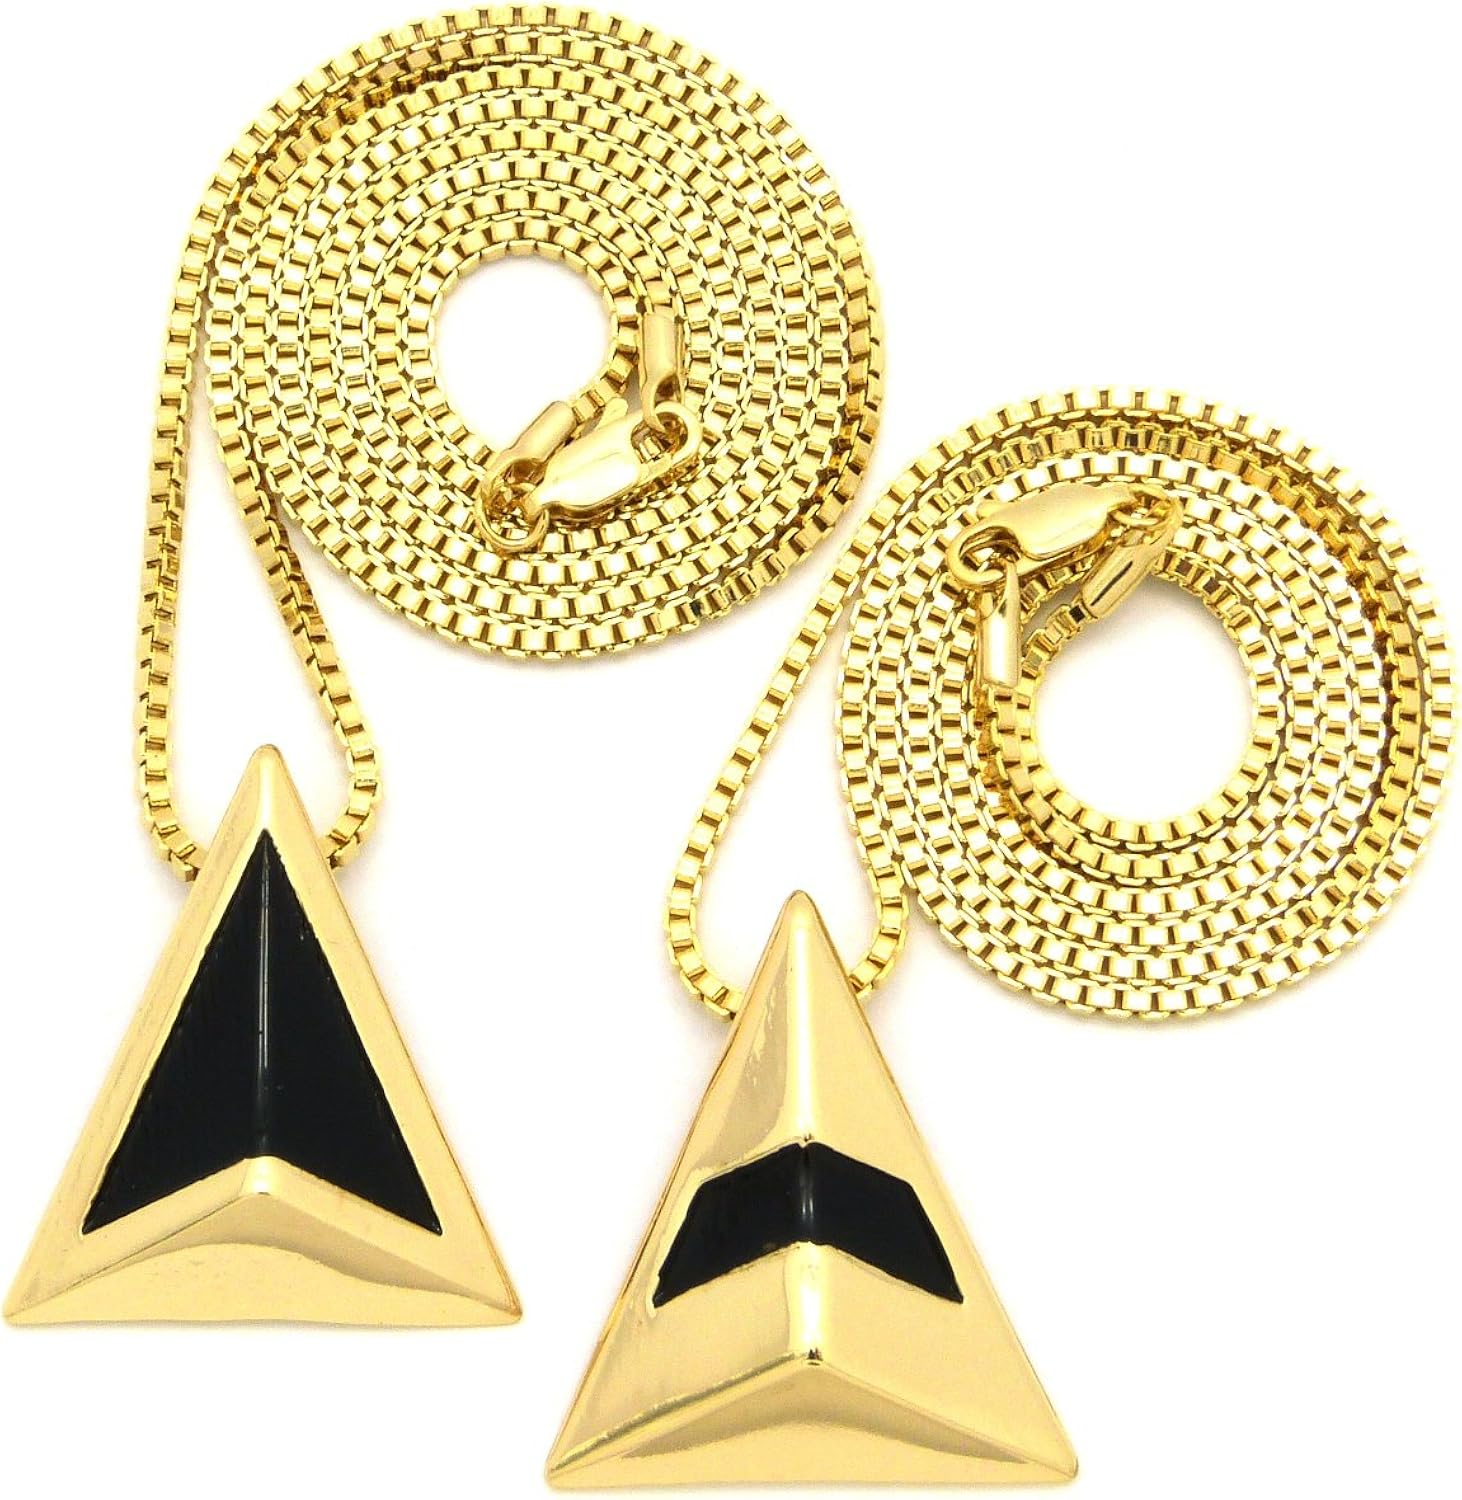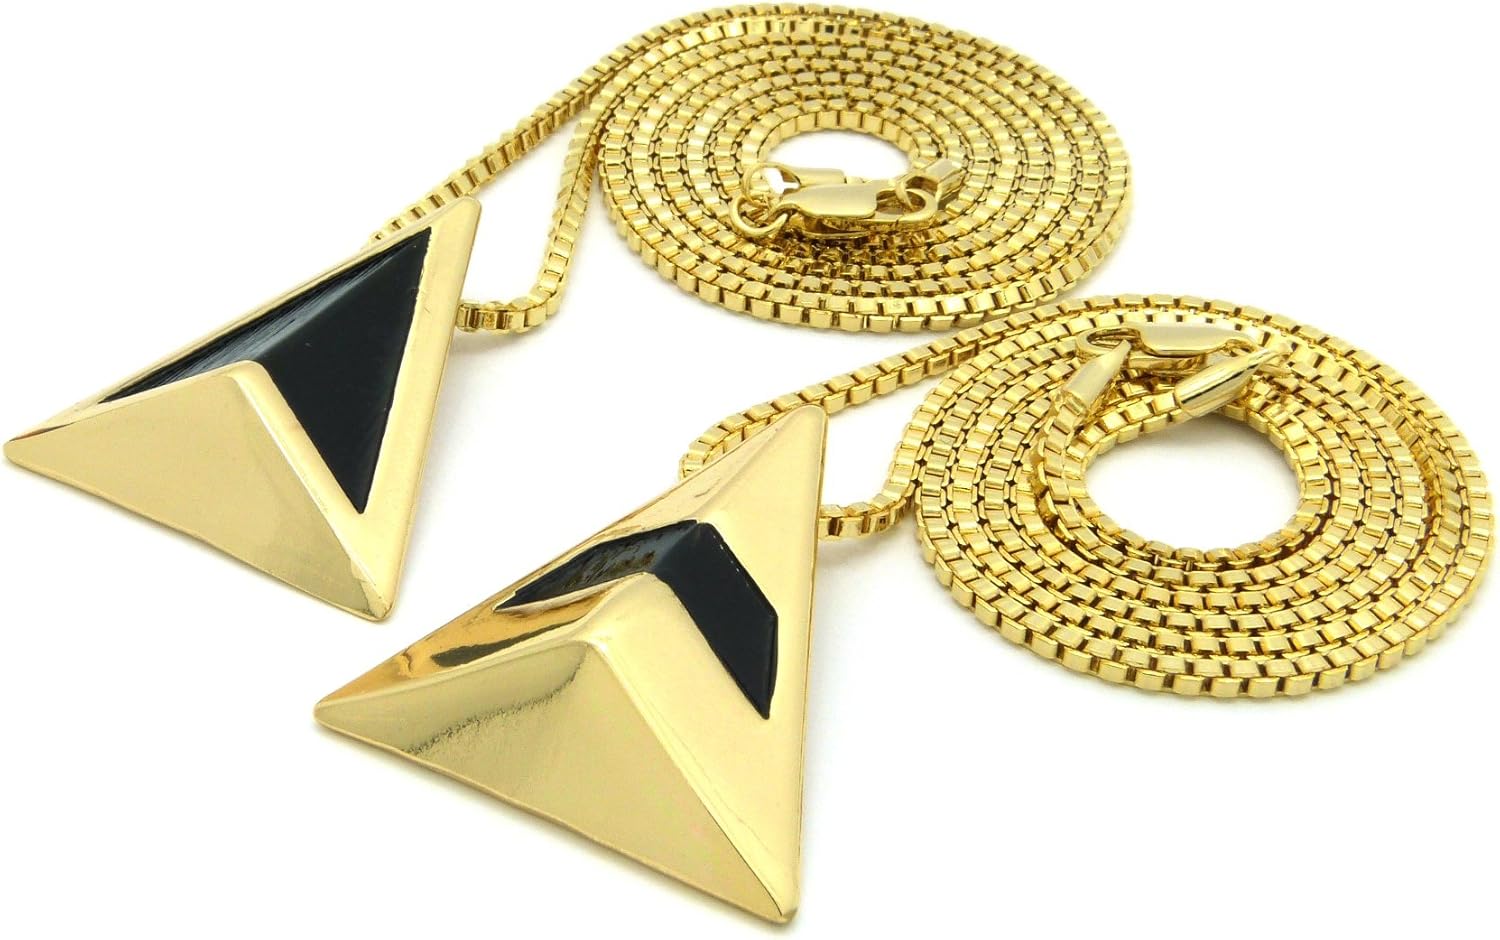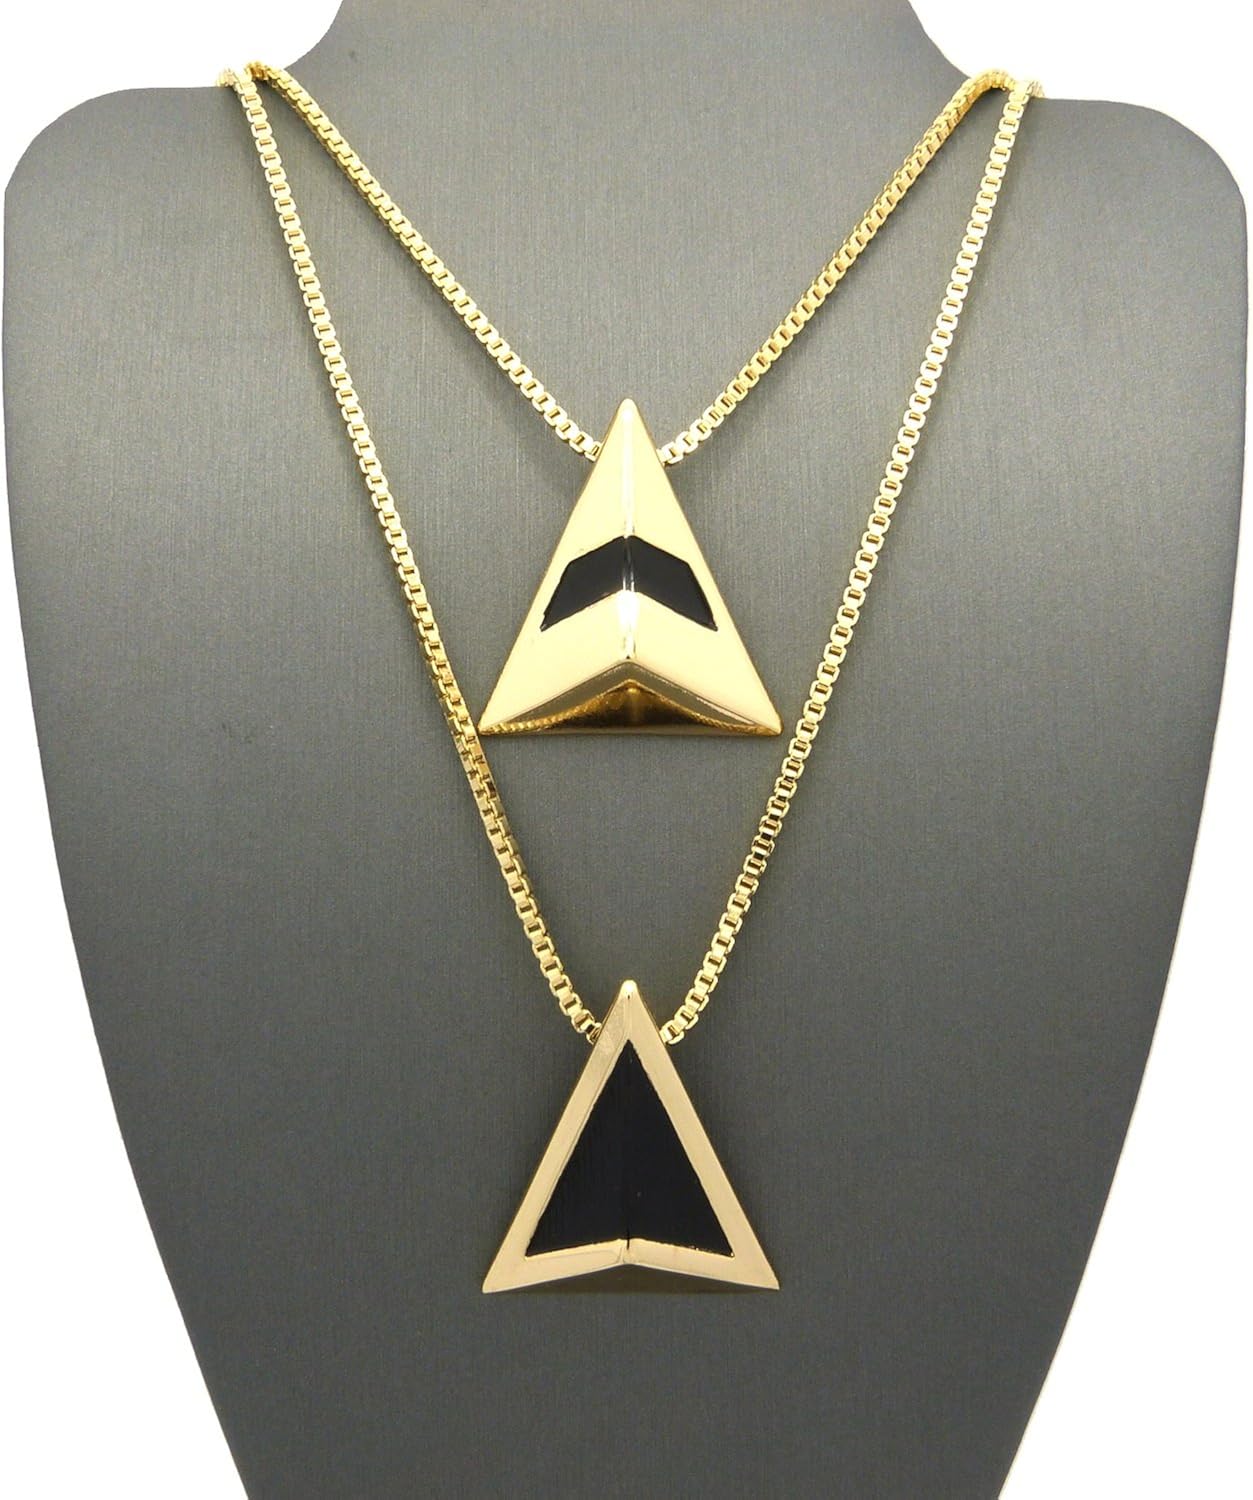
NYFASHION101 Musician Triangle Helmet Pendant Set with 24" 30" Box Chain Necklaces
Category: AMAZON FASHION
Musician Triangle Helmet Pendant Set with 24" 30" Box Chain Necklaces. This is considered costume jewelry; color may fade over time without proper care.
Features: Musician Triangle Helmet Pendant Box Chain Necklace Set | 2mm 24" and 30" Box Chains Included | Pendant Dimensions - 1.20" x 1.35" | Gold-Tone